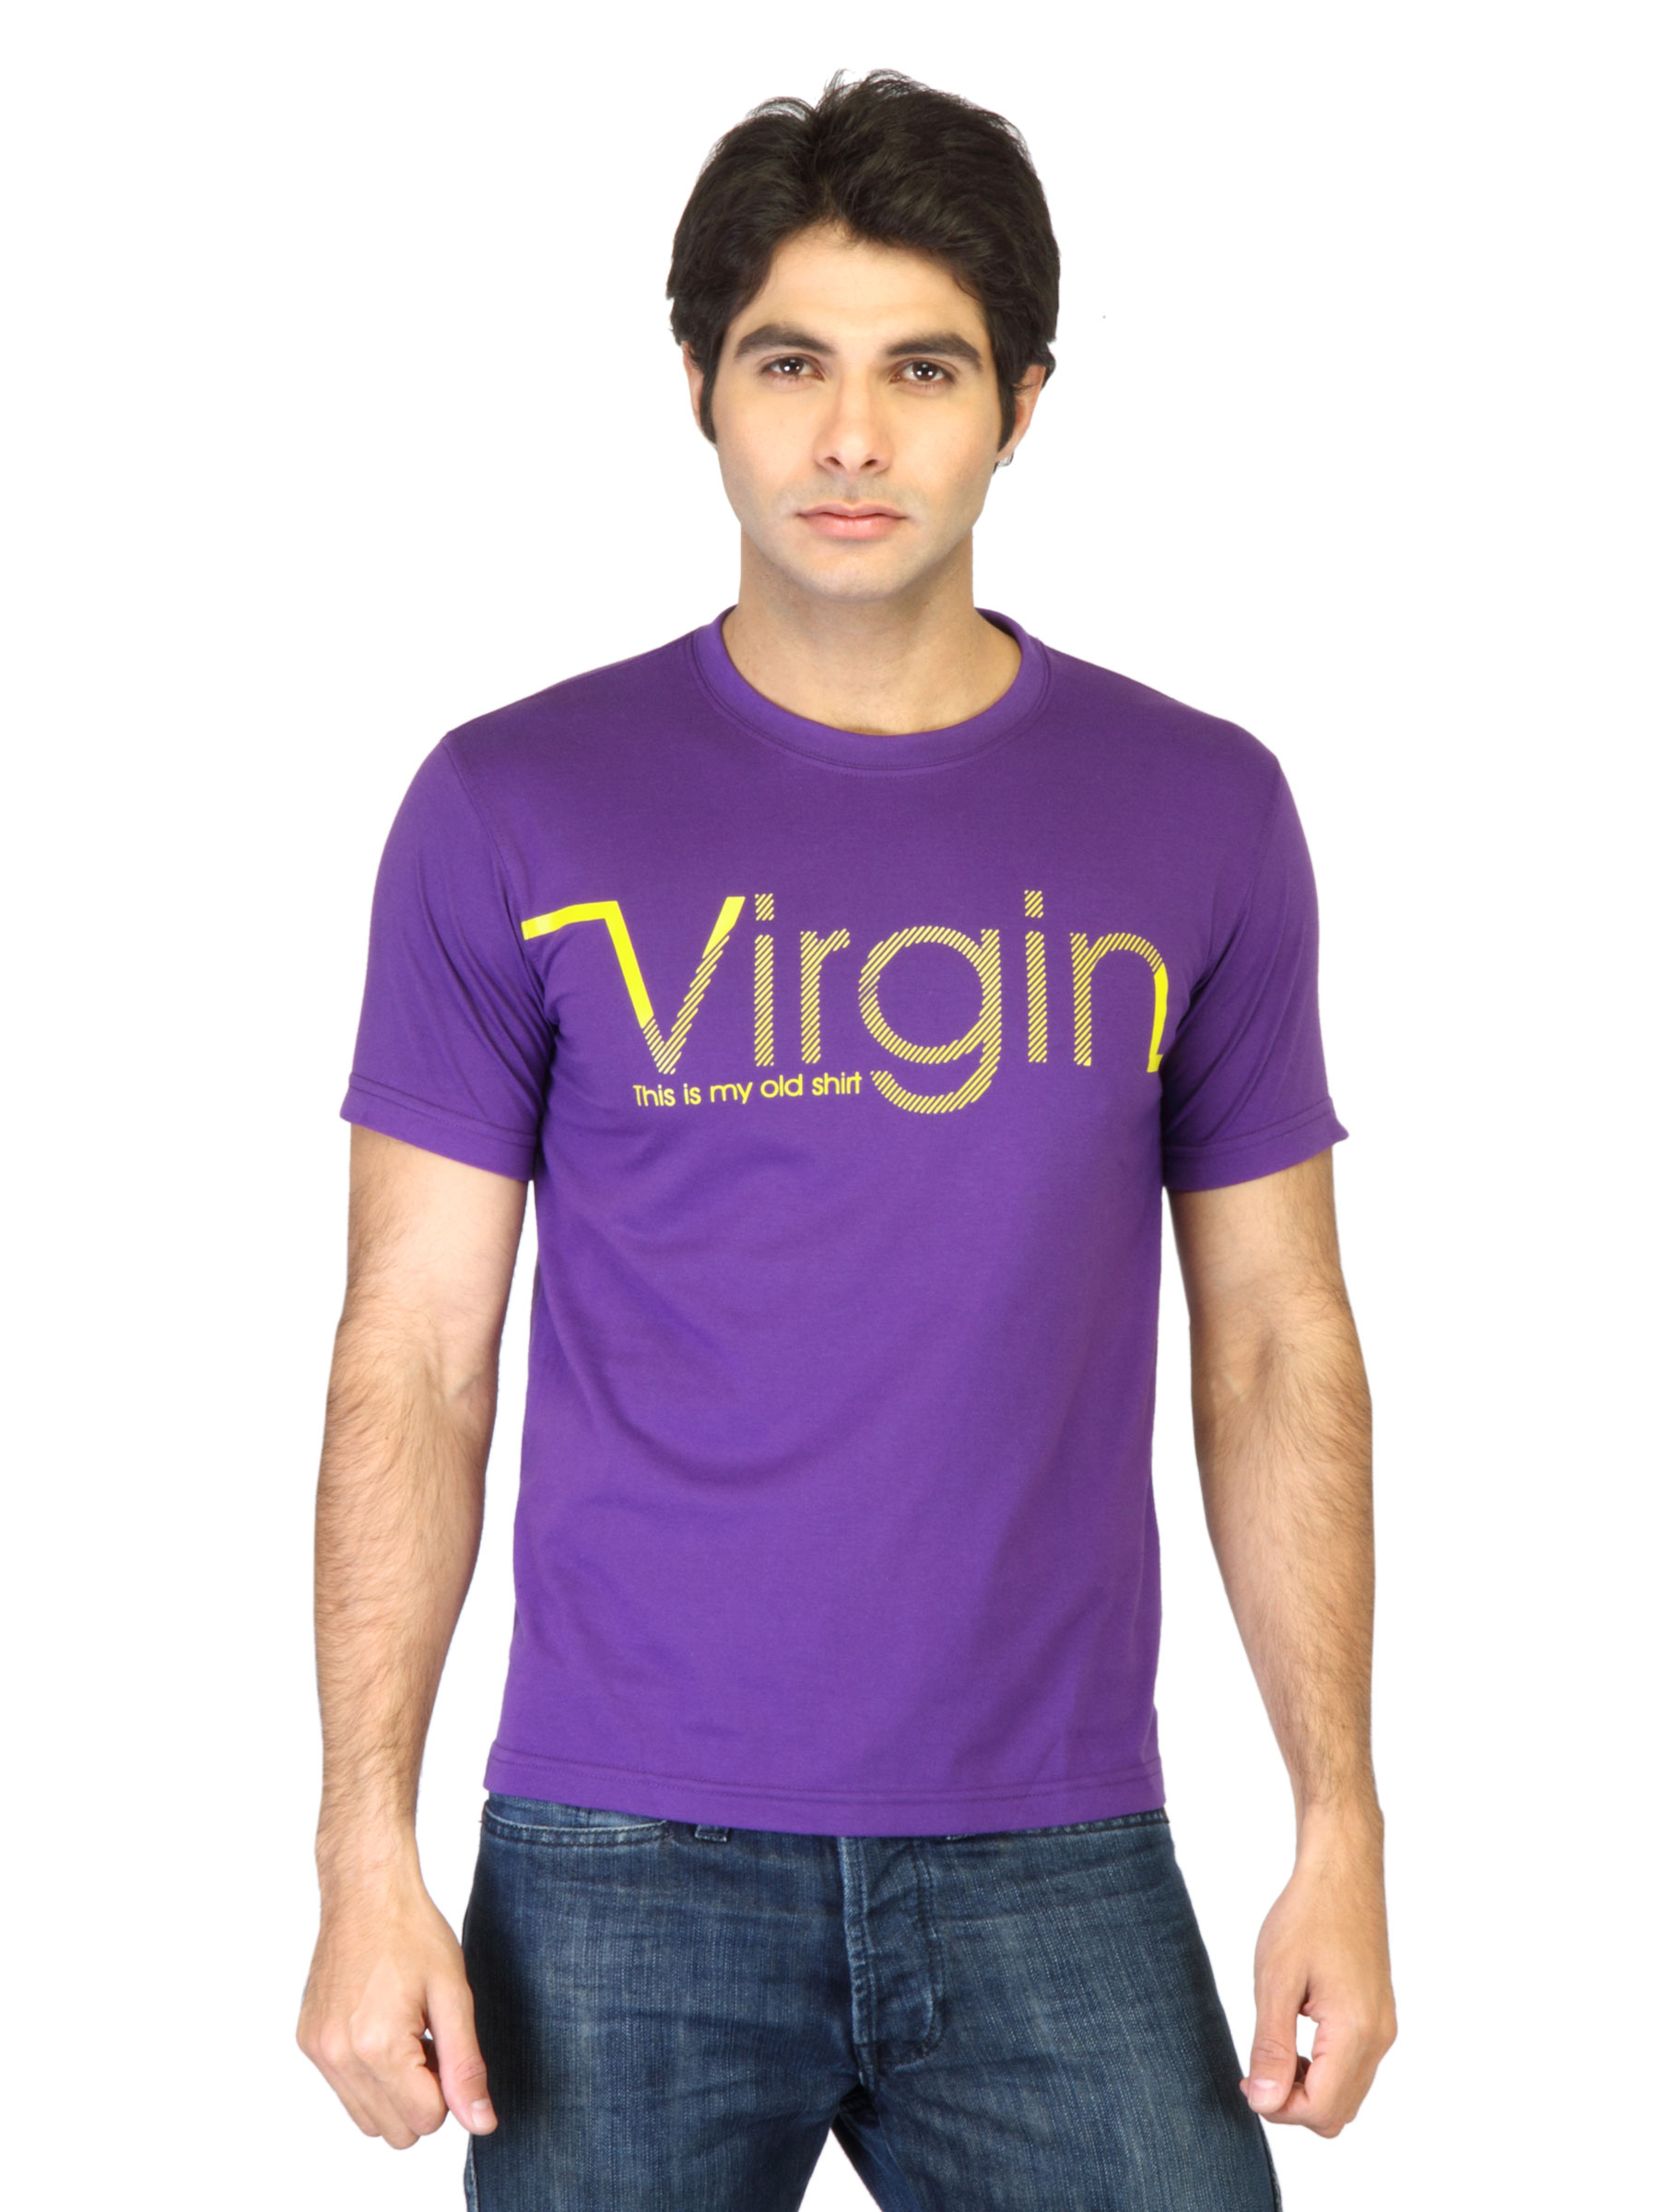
Peter England Men Purple Casual T-shirt
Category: Apparel / Topwear / Tshirts
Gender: Men
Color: Purple
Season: Fall 2011
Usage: Casual